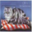
Label: cat